Vushtrri

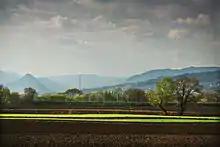

According to historian Oliver Jens Schmitt, Vushtrri in 1486/87 already had a majority Muslim population, there were 43 Muslim families and 33 non-Muslim families. According to the Ottoman defter of the 16th century, Vushtrri had been significantly Islamised.